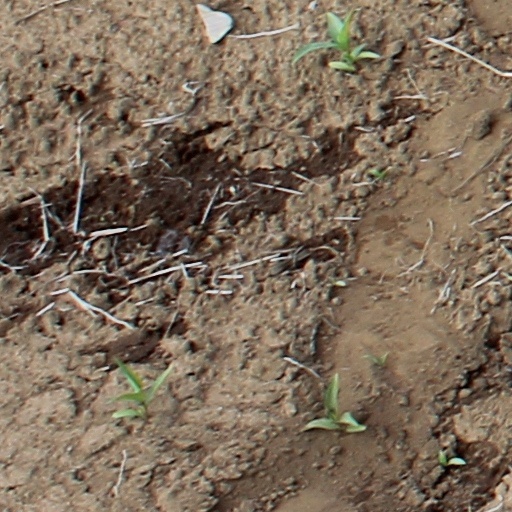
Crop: wheat